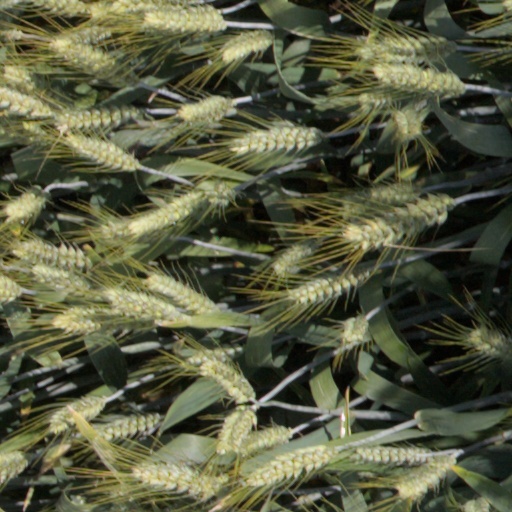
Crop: wheat